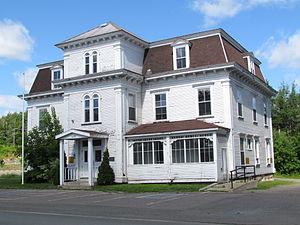
Palais de justice du comté de Victoria, 1135, promenade West Riverside, Perth-Andover (Canada). (Protection LPP. Voir la liste des lieux patrimoniaux du comté de Victoria (Nouveau-Brunswick) pour plus de détails).
Le Nouveau-Brunswick est une province du Canada. Sa capitale est Fredericton et ses plus grandes villes sont Moncton et Saint-Jean. Les langues officielles de la province sont l'anglais et le français.
Cet article recense les lieux patrimoniaux du comté de Victoria au Nouveau-Brunswick inscrit au répertoire des lieux patrimoniaux du Canada, qu'ils soient de niveau provincial, fédéral ou municipal.